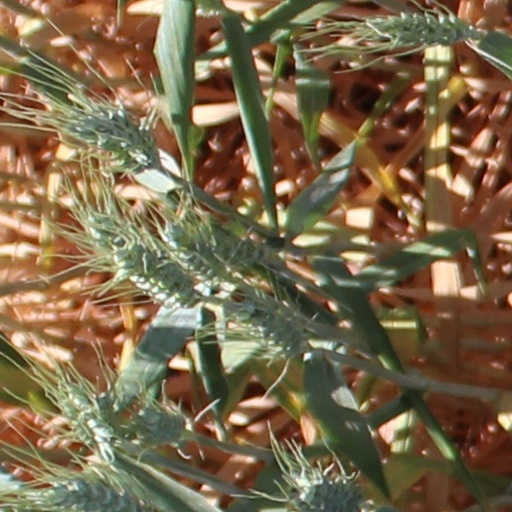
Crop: wheat